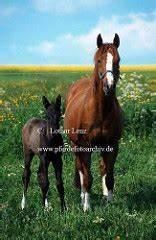
horse